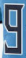
Number: 9